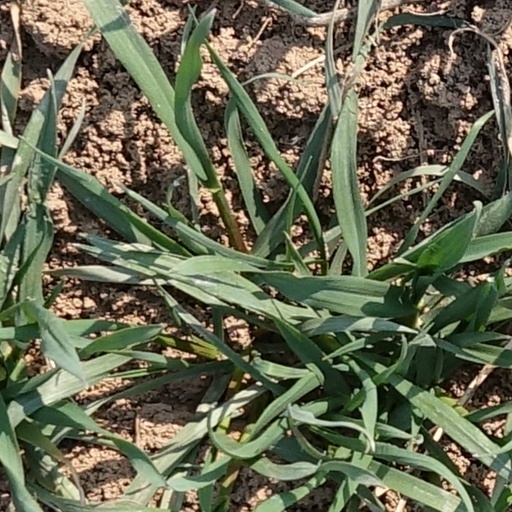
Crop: wheat